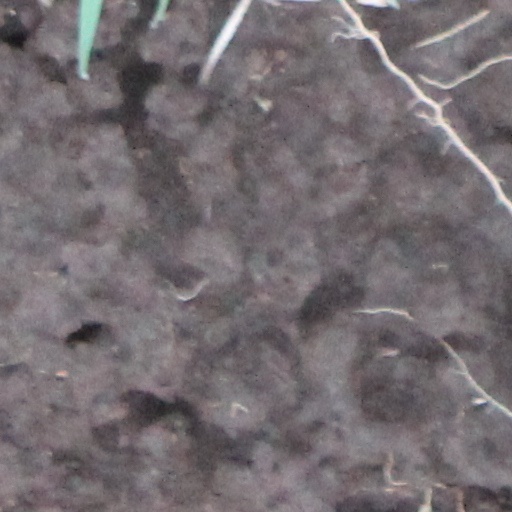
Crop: wheat